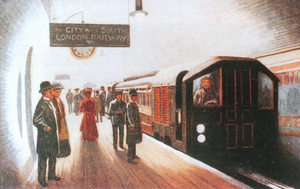
Central line / Rullende materiel / Tidligere rullende materiel
Bank Station i 1903 med de oprindelige elektriske togsæt
Central line er en London Underground-bane, der løber gennem det centrale London, fra Ealing og Ruislip i vest til Epping, Essex i nordøst. Banen er farvet rød på netværkskortet og betjener 49 stationer på 74 km. Den er den længste Underground-bane. Den er også den ene af kun to baner i Underground-netværket, der krydser Greater Londons grænse. Den anden er Metropolitan line. Som en af Londons dybtliggende tube-jernbaner er togene mindre end dem på de britiske fjernbaner.